Inuit clothing

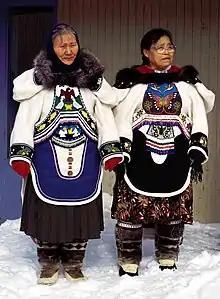
Two Inuit women in clothing covered with detailed beadwork and colourful fabric designs. They have fur ruffs on the hoods of their parkas, cloth skirts beneath their parkas, and fur boots.

Once created, Inuit skin clothing must be properly maintained, or it will become brittle, lose hair, or rot. Warmth and moisture are the biggest risks to clothing, as they promote the growth of decay-inducing bacteria. If the garment is soiled with grease or blood, the stain must be rubbed with snow and beaten out quickly. Beyond practical considerations, wearing clean clothing on a hunt was considered an important sign of respect for the spirits of the animals.